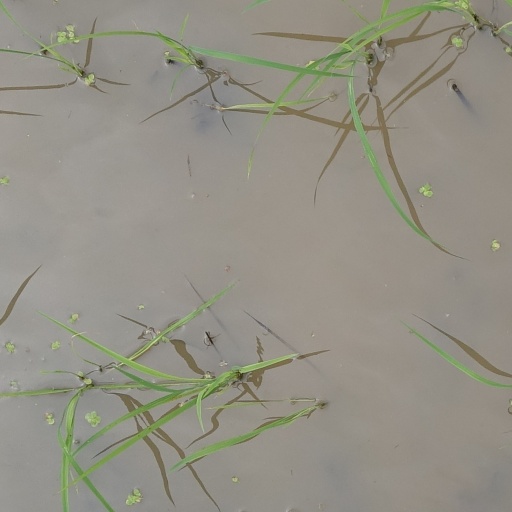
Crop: rice